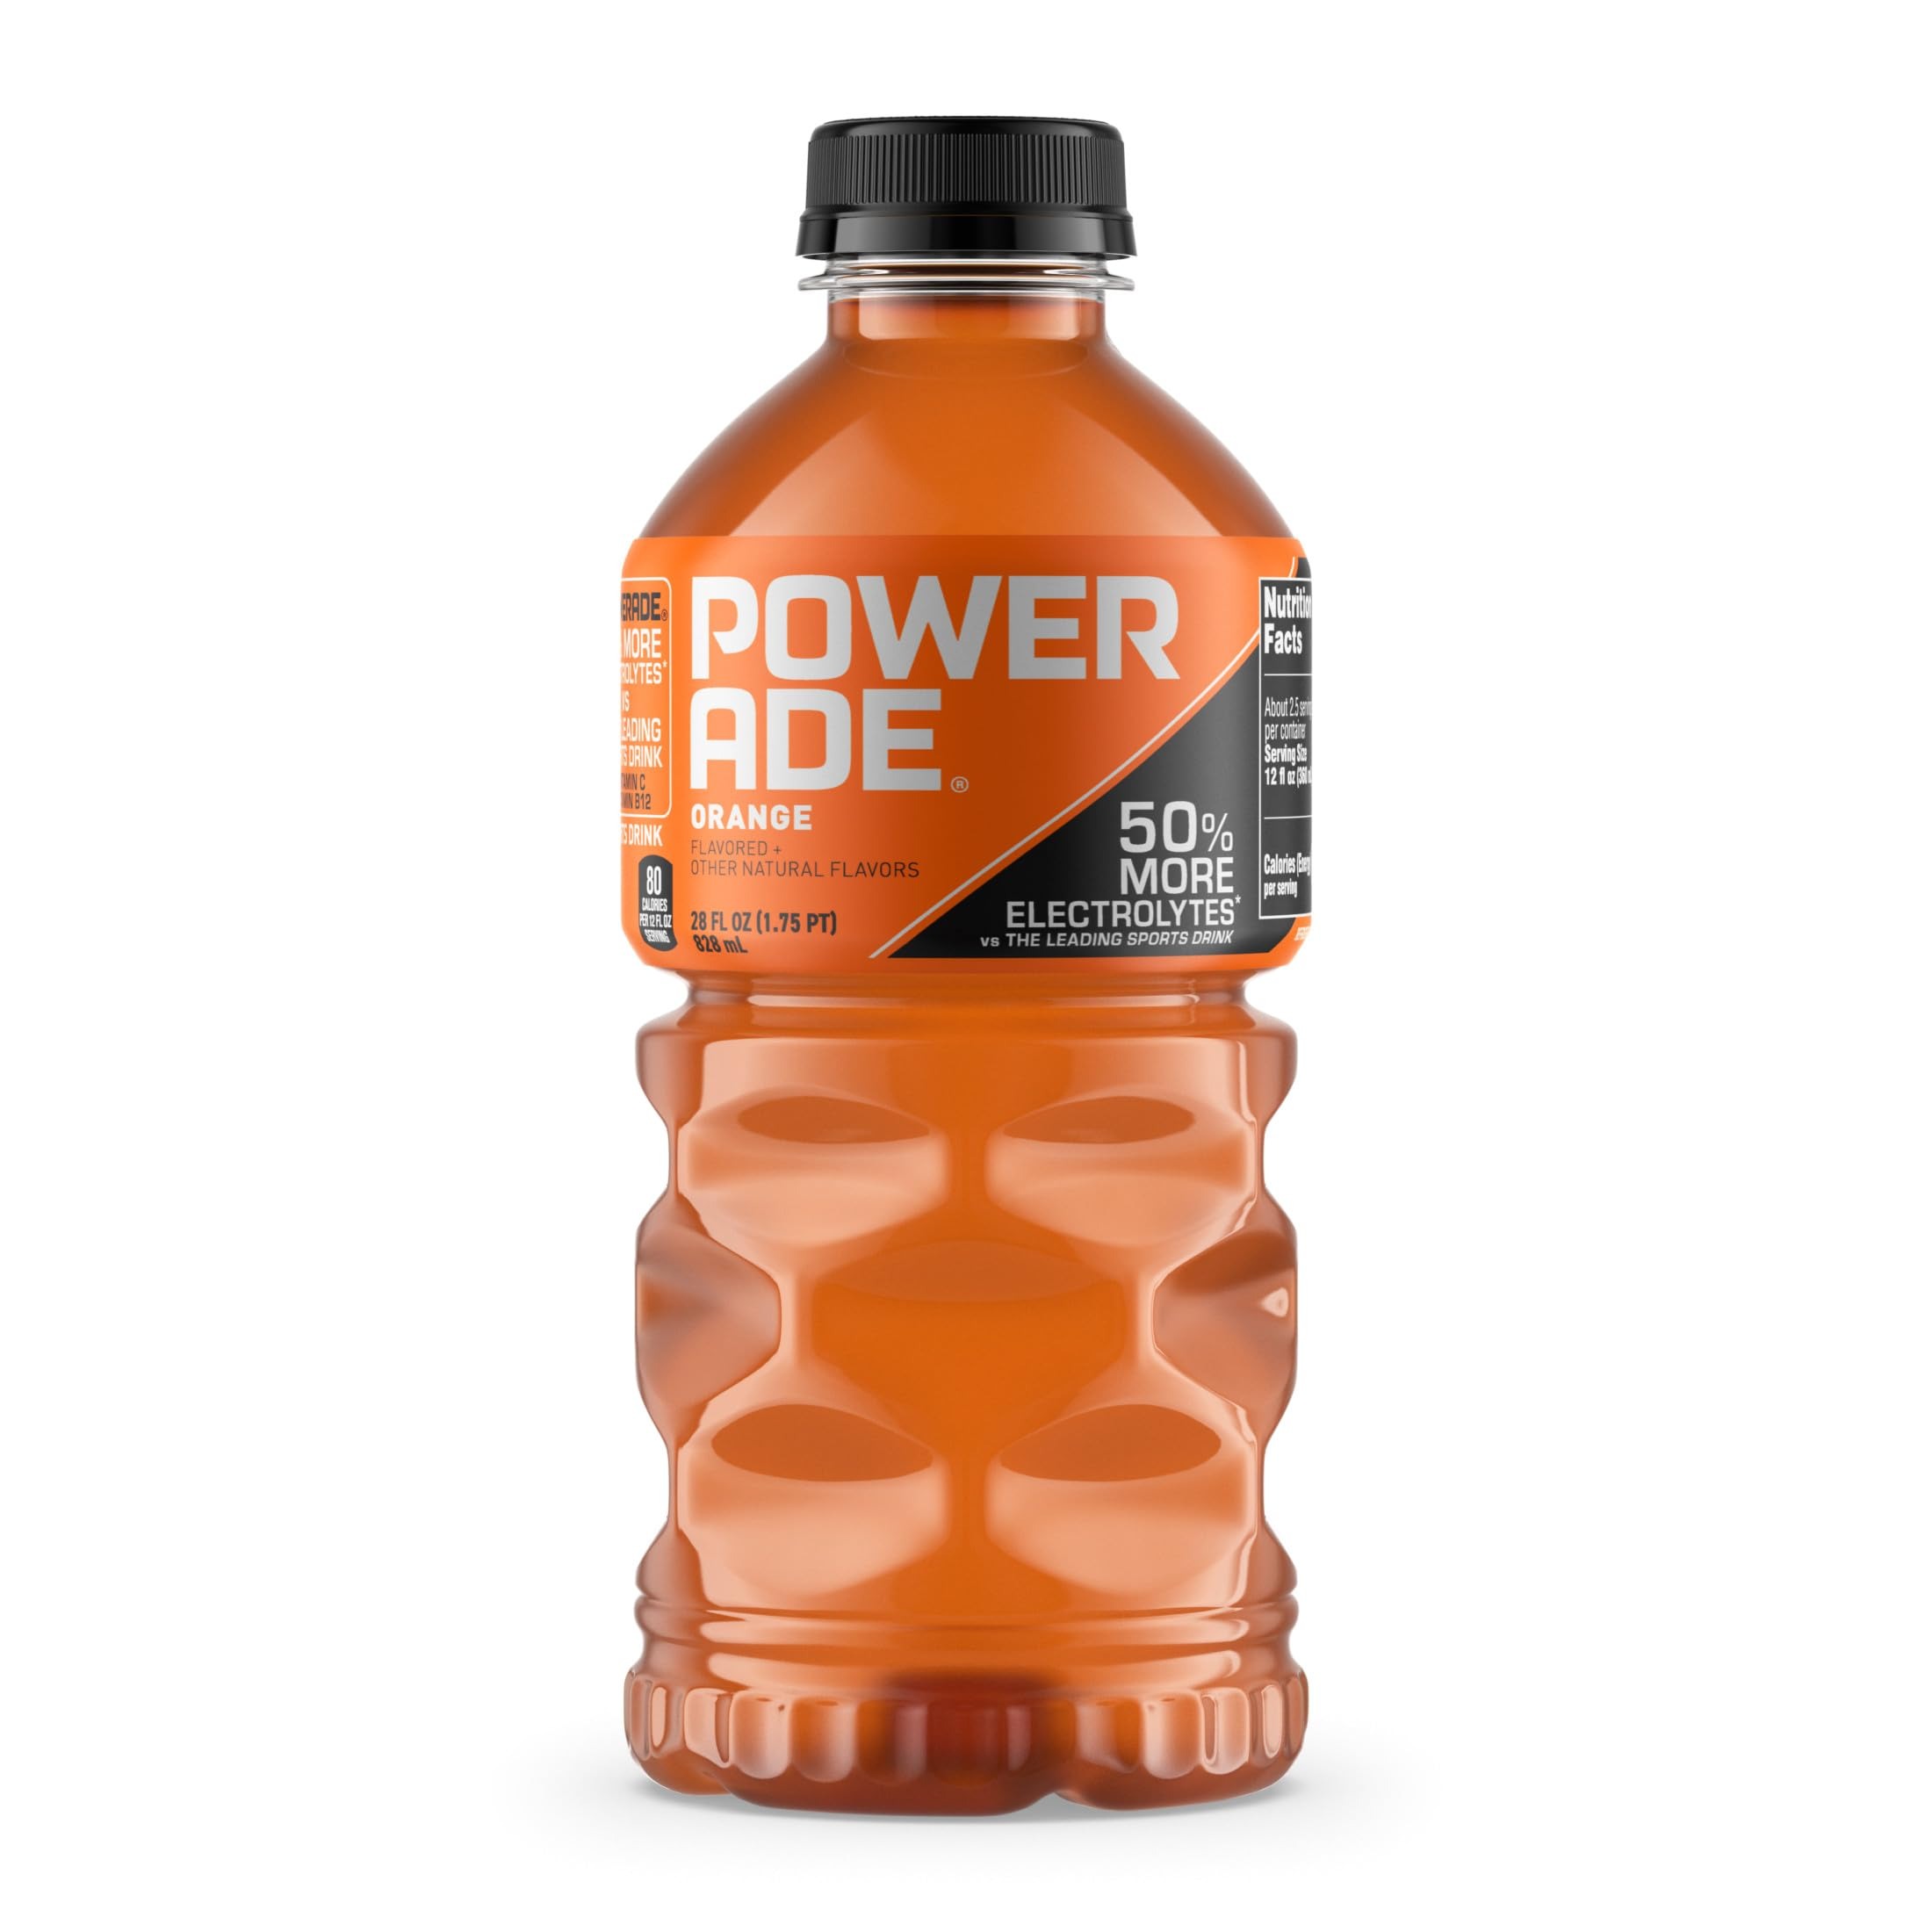
Item Name: POWERADE Orange, 28 Fl oz
Bullet Point 1: The package weight of the product is 2 pounds
Bullet Point 2: The package dimension of the product is 3.4"L x 3.4"W x 8.1"H
Bullet Point 3: Country of origin is United States
Value: 28.0
Unit: Fl Oz

Price: 1